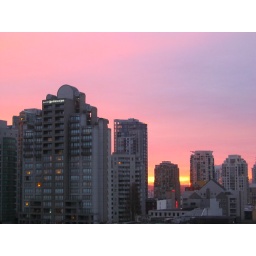
I was amazed this morning to look out my window and see beautiful pink clouds in the sky.